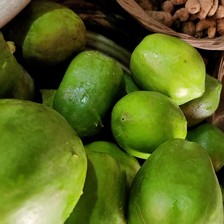
Label: others